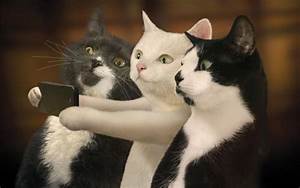
Label: cat